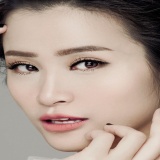
ca sĩ Đông Nhi